Herr, stärke mich, dein Leiden zu bedenken

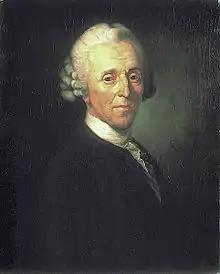
Christian Fürchtegott Gellert

"" (Lord, strengthen me to reflect on your suffering) is a Passion hymn in German, written by Christian Fürchtegott Gellert to the melody of "", and first published in 1757. It is contained in the German Protestant hymnal "Evangelisches Gesangbuch".